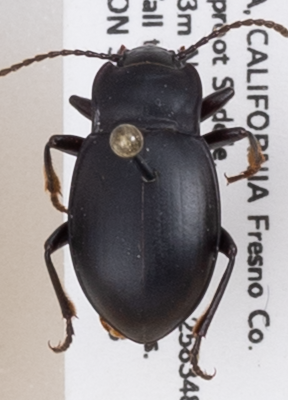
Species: Metrius contractus
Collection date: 2018-06-18 04:00:00
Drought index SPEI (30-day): -0.574
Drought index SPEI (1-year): -0.32
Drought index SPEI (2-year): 0.8